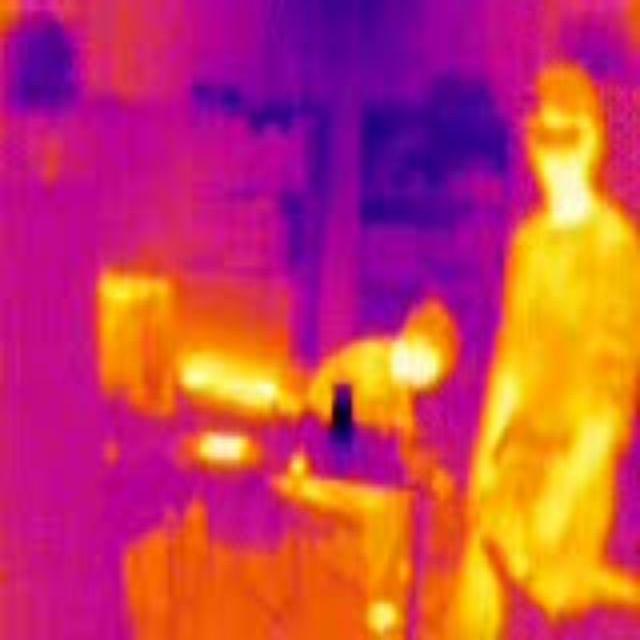
Detected objects:
label: person
label: person